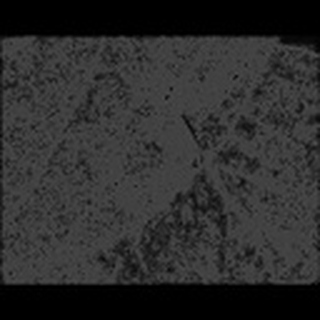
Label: cotton_army_worm